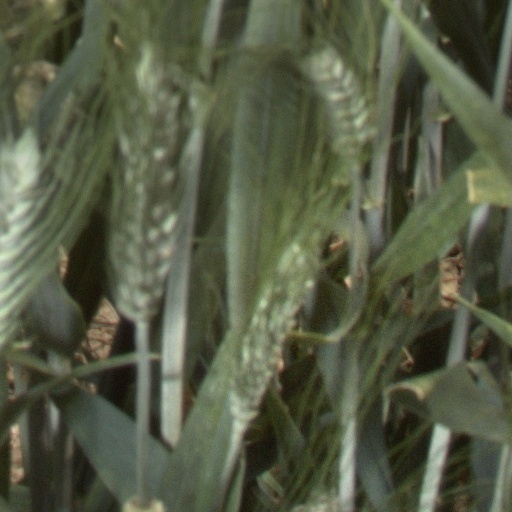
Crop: wheat